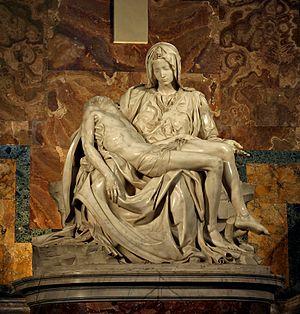
La Pietà de Michel-Ange située dans la Basilique Saint-Pierre, au Vatican. (Cropped and cleaned version of Image:Michelangelo's Pieta 5450.jpg)
Pietà, ou Vierge de Pitié, est un thème artistique de l'iconographie en sculpture et peinture chrétienne ; il représente la Vierge Marie en Mater dolorosa, mère pleurant son fils, le Christ qu'elle tient sur ses genoux au moment de la descente de croix, après la crucifixion et avant sa mise au tombeau. Les exemples les plus anciens se trouvent en Italie et en Allemagne, notamment au sein de la tradition du ''Vesperbild'', les images de dévotion pour l’office des vêpres. La scène de la Déploration du Christ est, quant à elle, traitée de manière plus ample et représente, en plus du Christ et de sa Mère, les personnages présents au pied de la Croix.
L'Italie /itali/, en forme longue la République italienne, est un pays d'Europe du Sud correspondant physiquement à une partie continentale, une péninsule située au centre de la mer Méditerranée et une partie insulaire constituée par les deux plus grandes îles de cette mer, la Sicile et la Sardaigne, et beaucoup d'autres îles plus petites. Elle est rattachée au reste du continent par le massif des Alpes. Le territoire italien correspond approximativement à la région géographique homonyme.
La destruction du patrimoine religieux réfère aux gestes de destruction ou de dégradation du patrimoine religieux de manière délibérée. De la sorte, d'innombrables œuvres d'art sont perdues.
Le tableau suivant est une liste des œuvres de peinture et de sculpture réalisées par l'artiste de la Renaissance italienne, Michel-Ange.
La pitié est un sentiment qui rend sensible aux souffrances, au malheur d'autrui. La pitié peut également se présenter sous la forme d'un mépris apitoyé, voire dédaigneux et hautain.